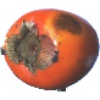
Label: Kaki 1